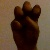
The image shows a hand gesture representing the letter 'E' in Indian Sign Language.